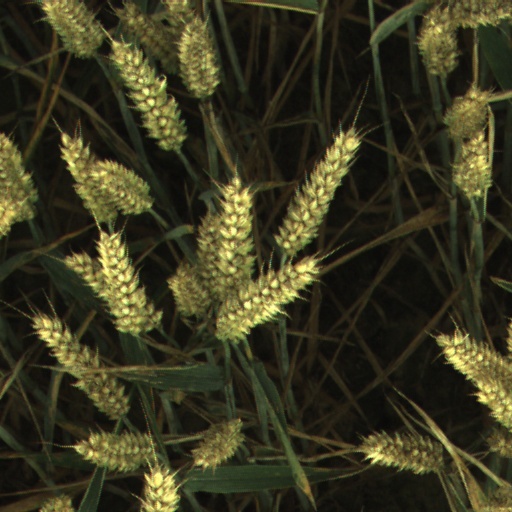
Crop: wheat